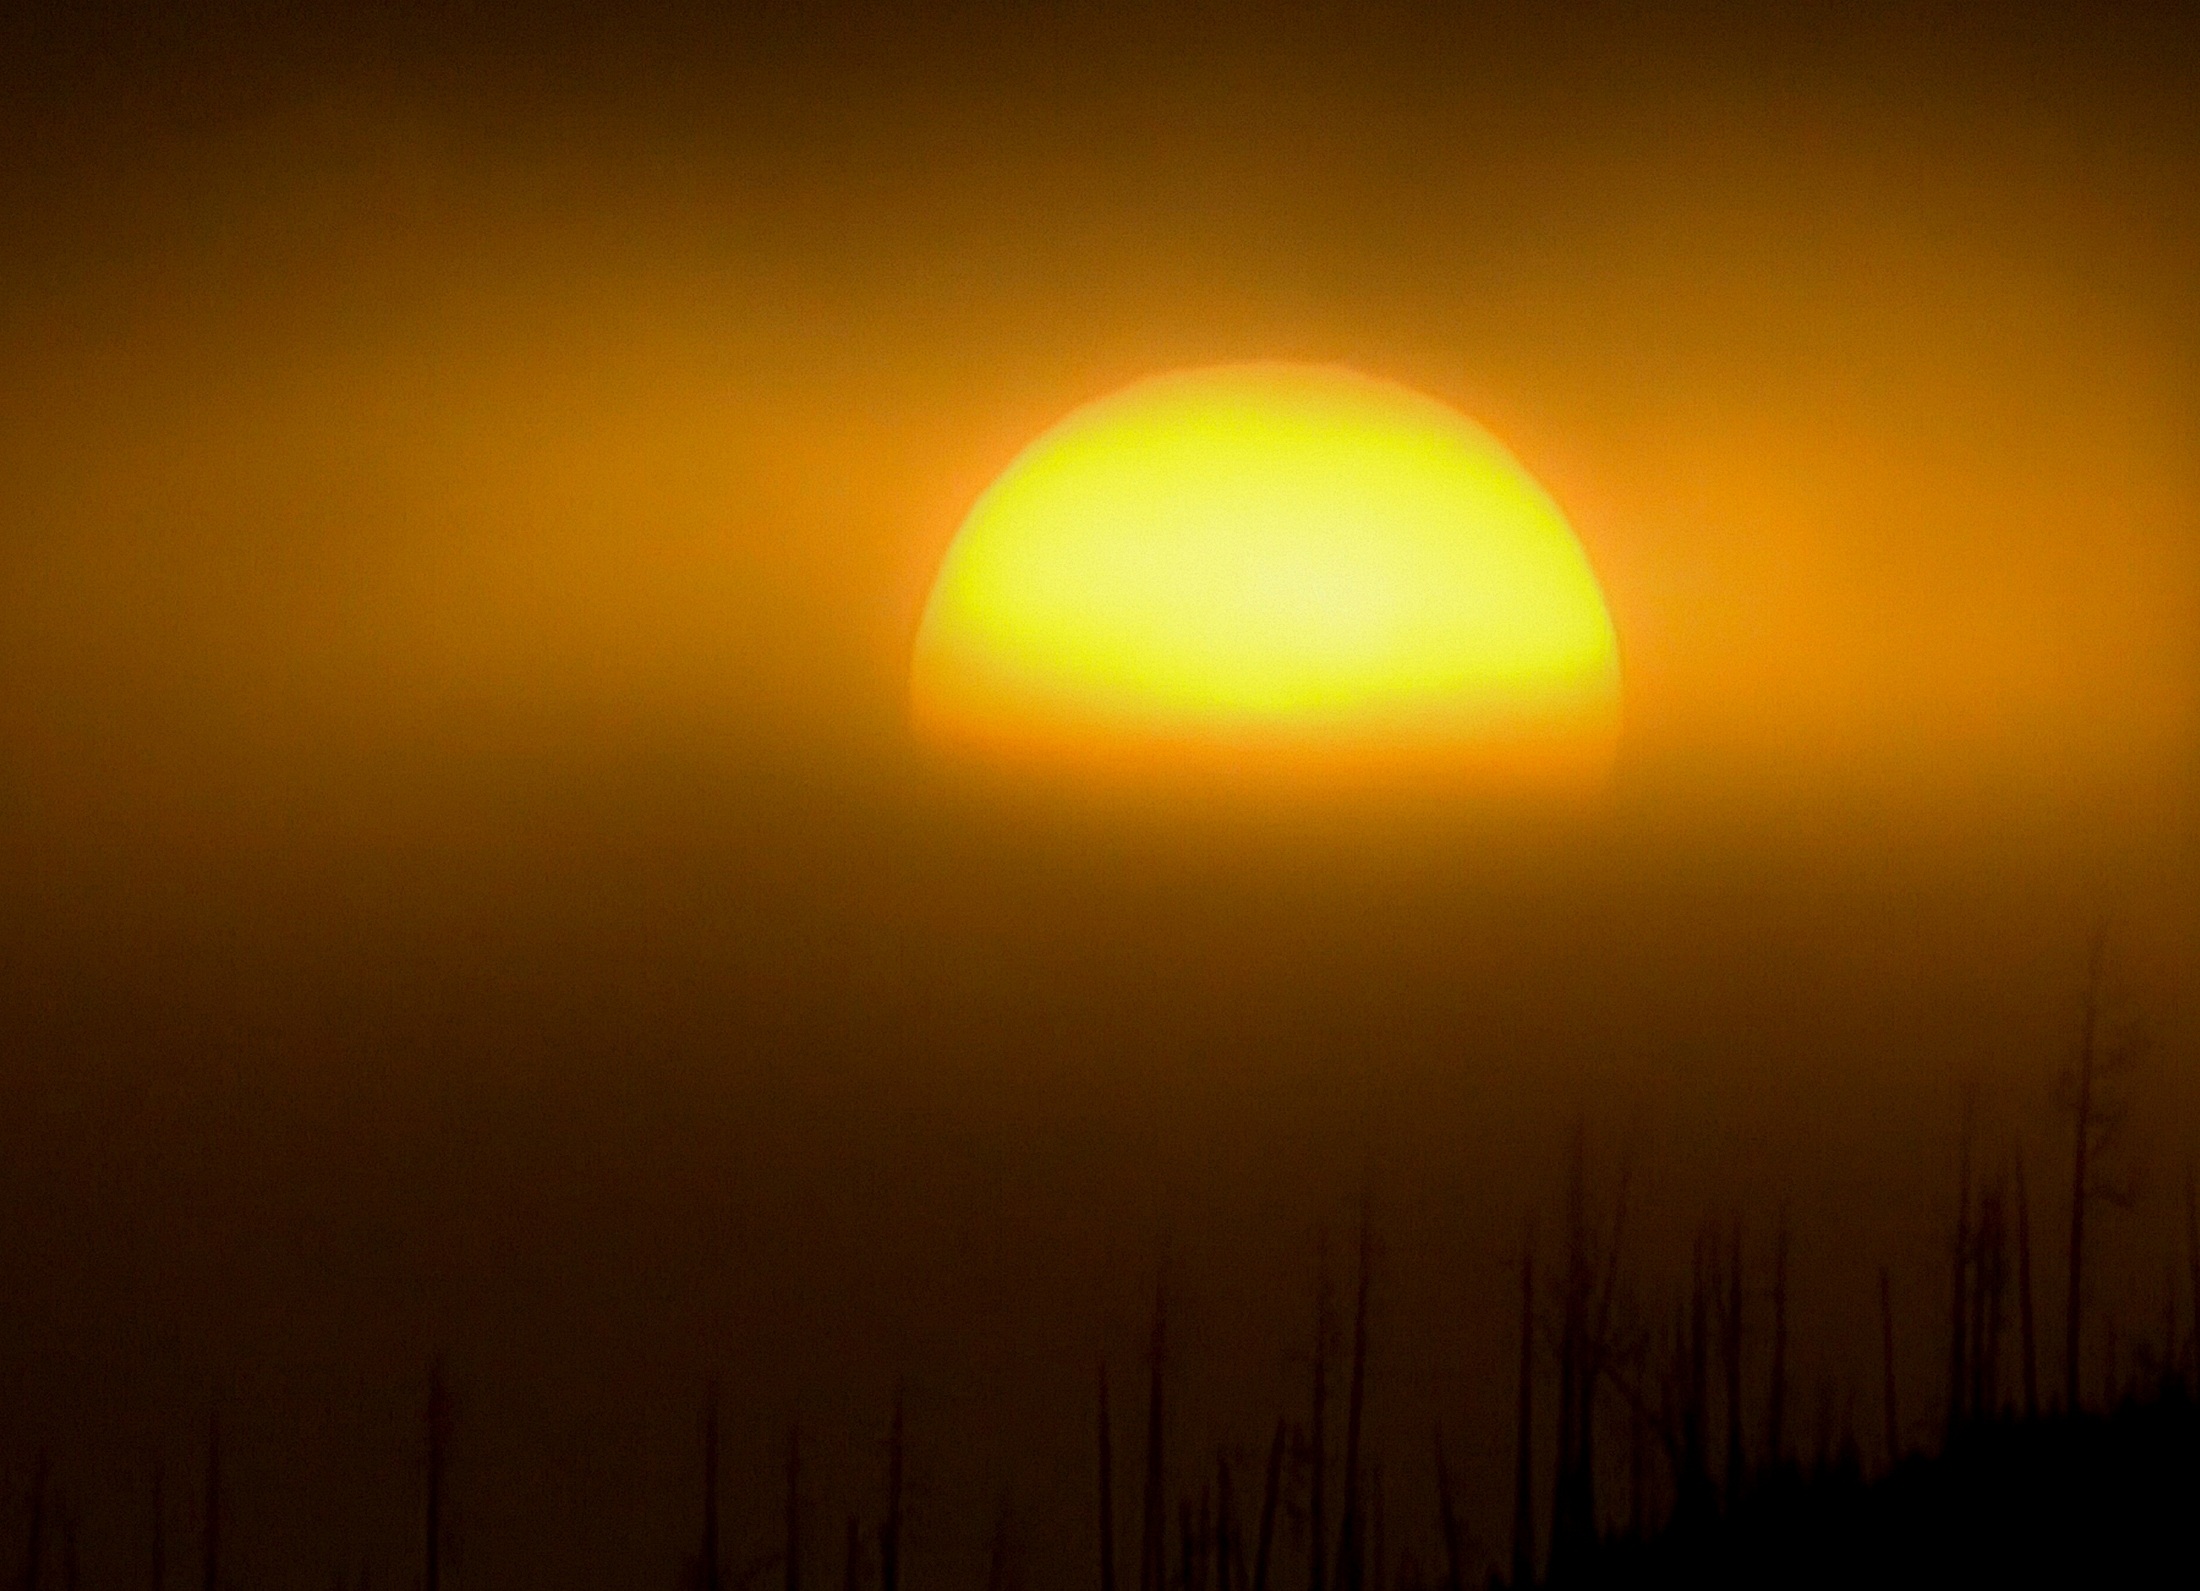
horizon, light, sky, sun, fog, sunrise, sunset, sunlight, morning, dawn, atmosphere, dusk, evening, romantic, mood, afterglow, astronomical object, atmospheric phenomenon, red sky at morning